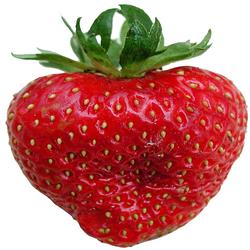
Label: Strawberry